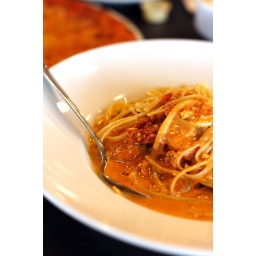
Liguine pasta with black tiger shrimps and grilled leeks in a sundried tomato paste cream sauce